Child of a Dream

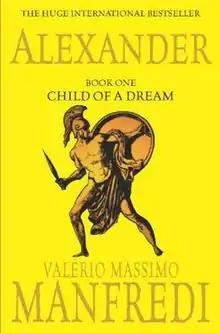
Front cover of the book

Child of a Dream (original title: Il figlio del sogno) is an Historical Novel, the first part of Valerio Massimo Manfredi's Alexander trilogy, released in 1998. It narrates the childhood of Alexander the Great, son of King Philip II of Macedon and Queen Olympias, including his tutelage under the Greek philosopher Aristotle. It also focuses on Alexander's friendship with Hephaestion and Ptolemy, and his preparation to become a warrior able to lead the Macedonian Empire.